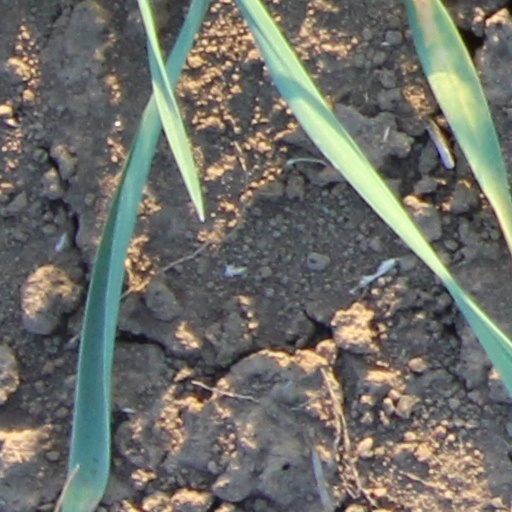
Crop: wheat